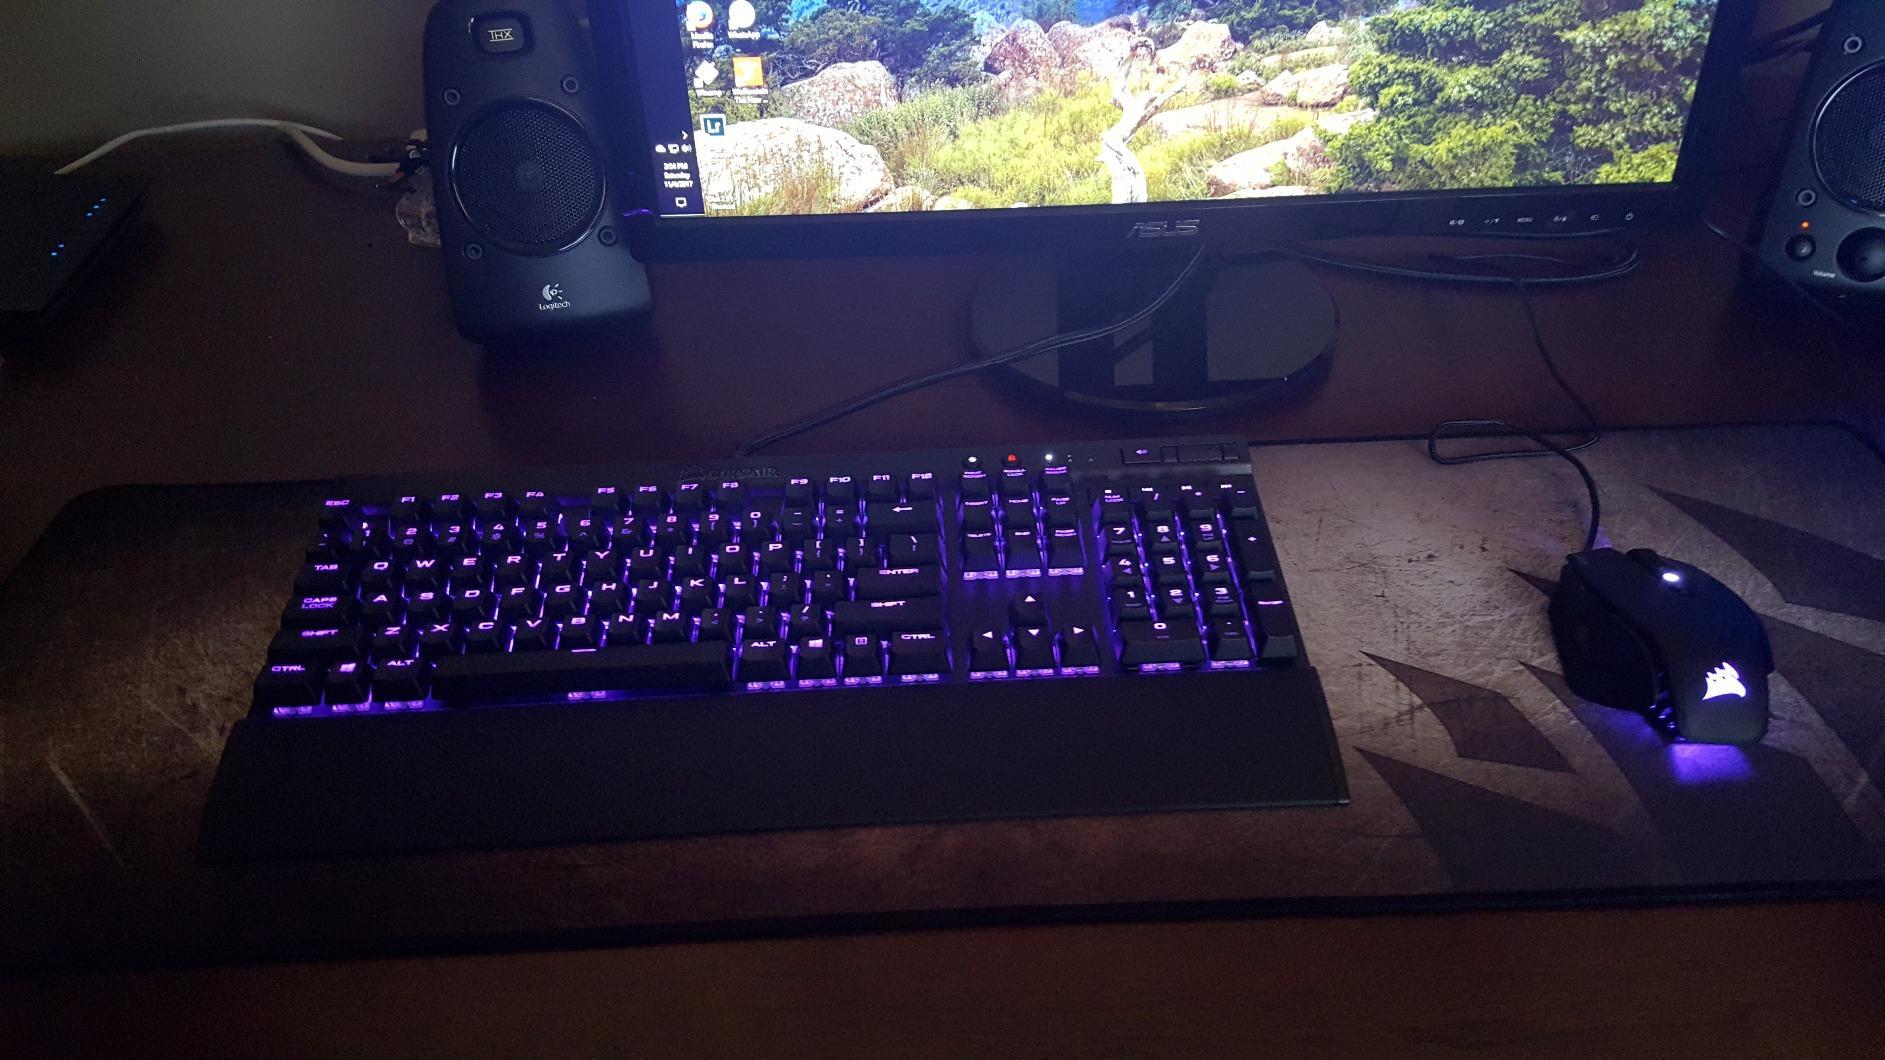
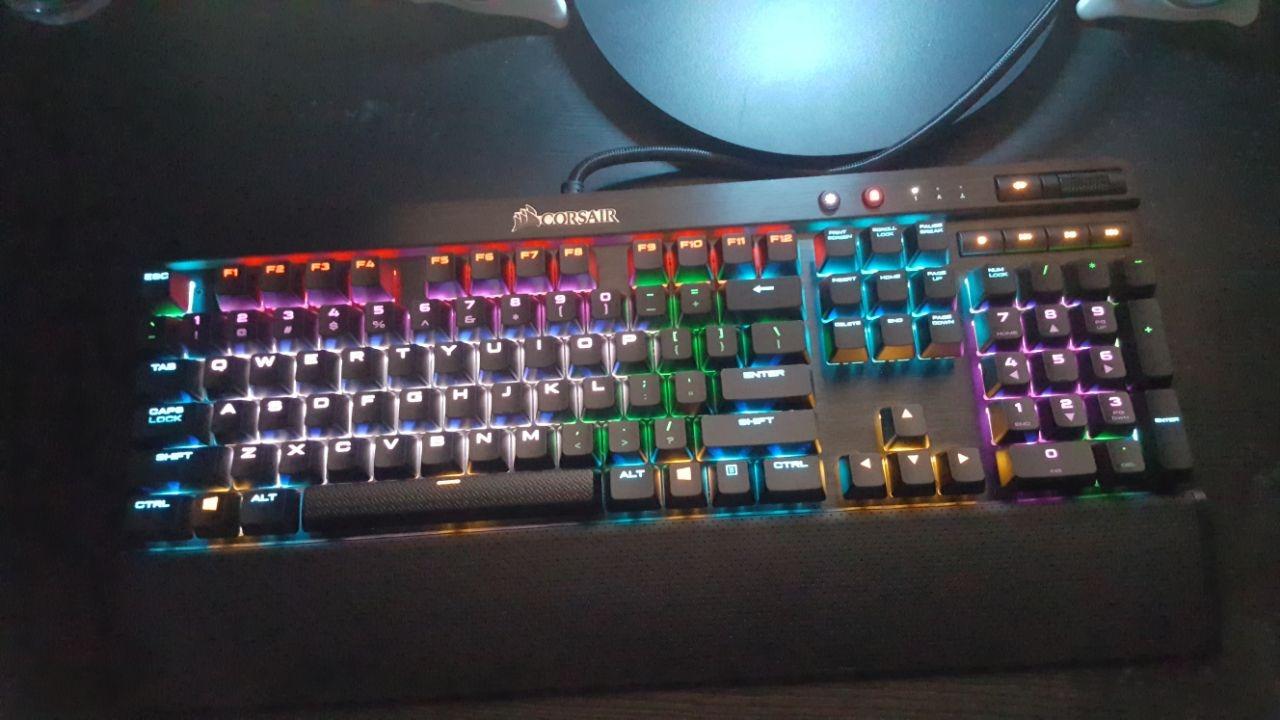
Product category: keyboard
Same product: yes